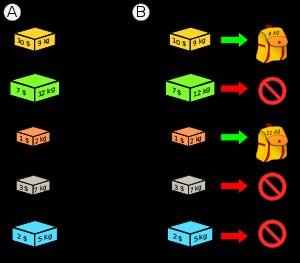
En algorithmique, le problème du sac à dos, noté également KP est un problème d'optimisation combinatoire.